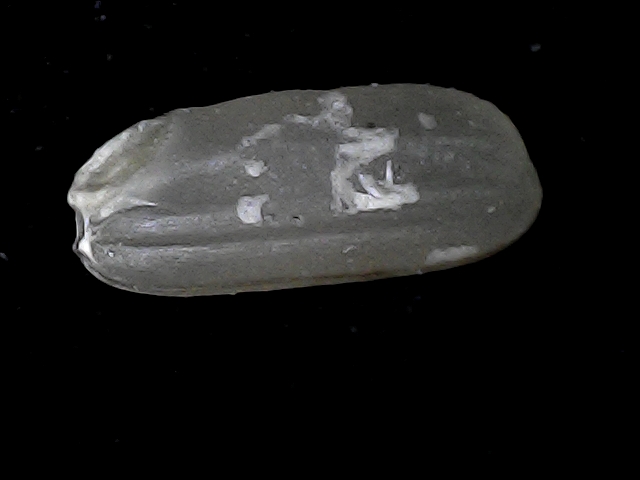
Rice variety: BD79